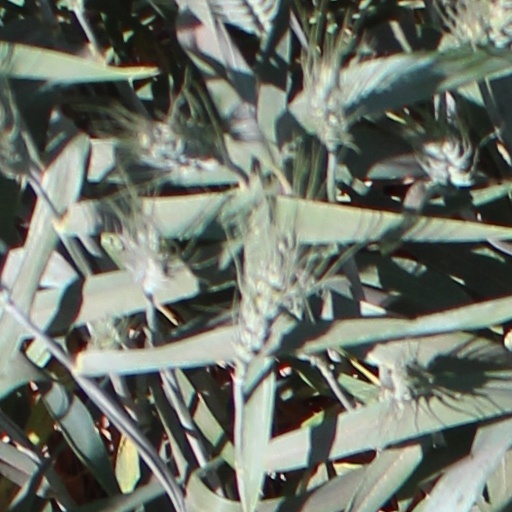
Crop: wheat